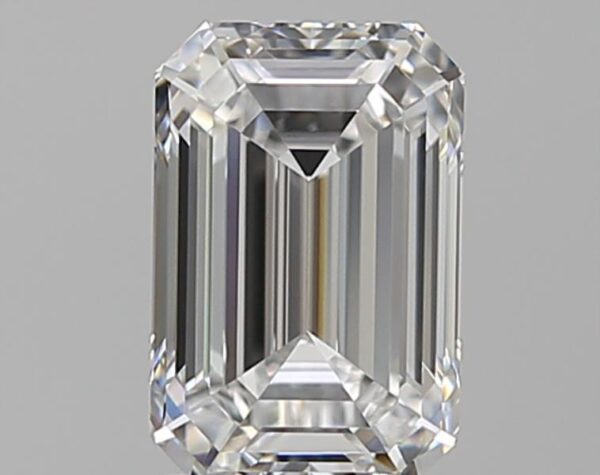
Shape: emerald
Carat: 2.12
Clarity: VVS1
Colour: E
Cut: EX
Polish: EX
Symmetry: EX
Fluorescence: N
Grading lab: GIA
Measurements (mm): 8.8 x 5.86 x 4